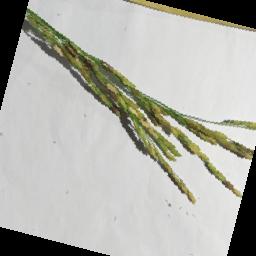
Label: Rice___Neck_Blast